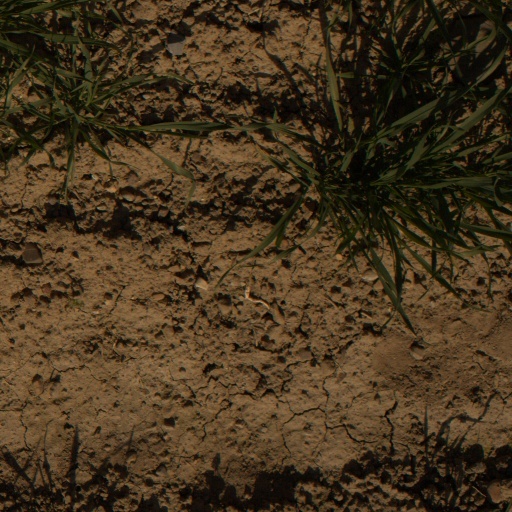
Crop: wheat